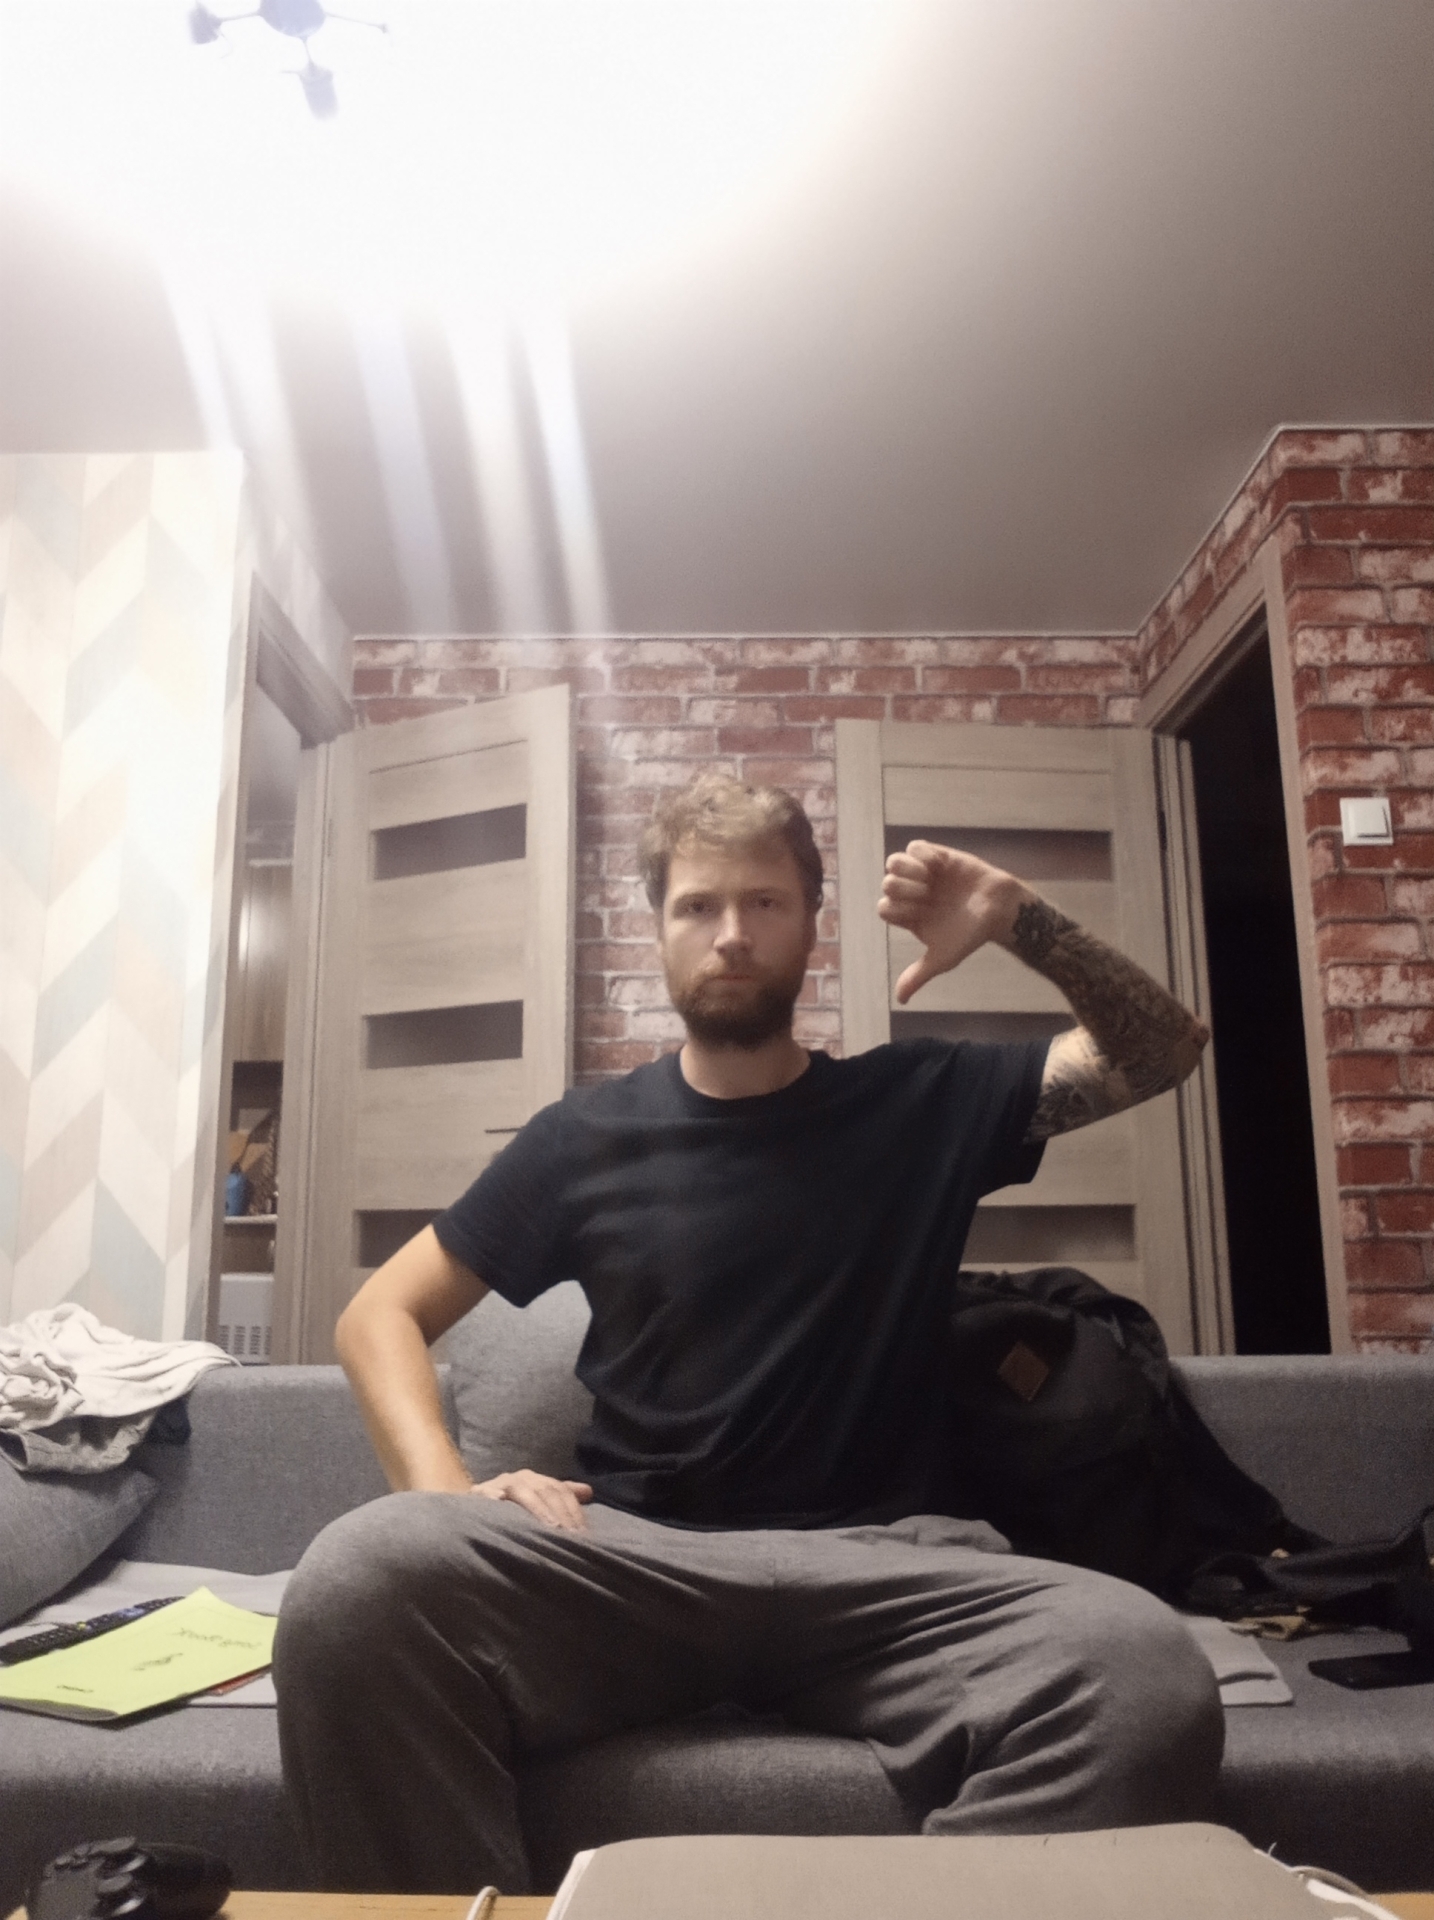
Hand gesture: dislike